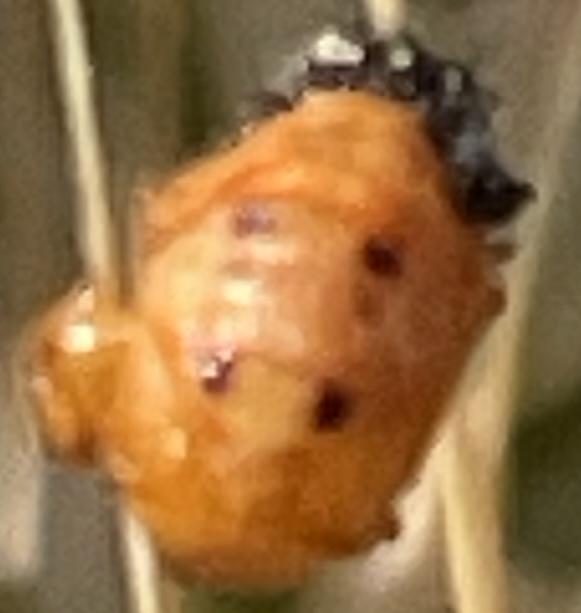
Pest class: predators